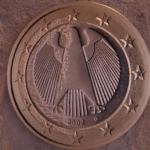
Coin value: 1euro
Country: de
Edition: standard